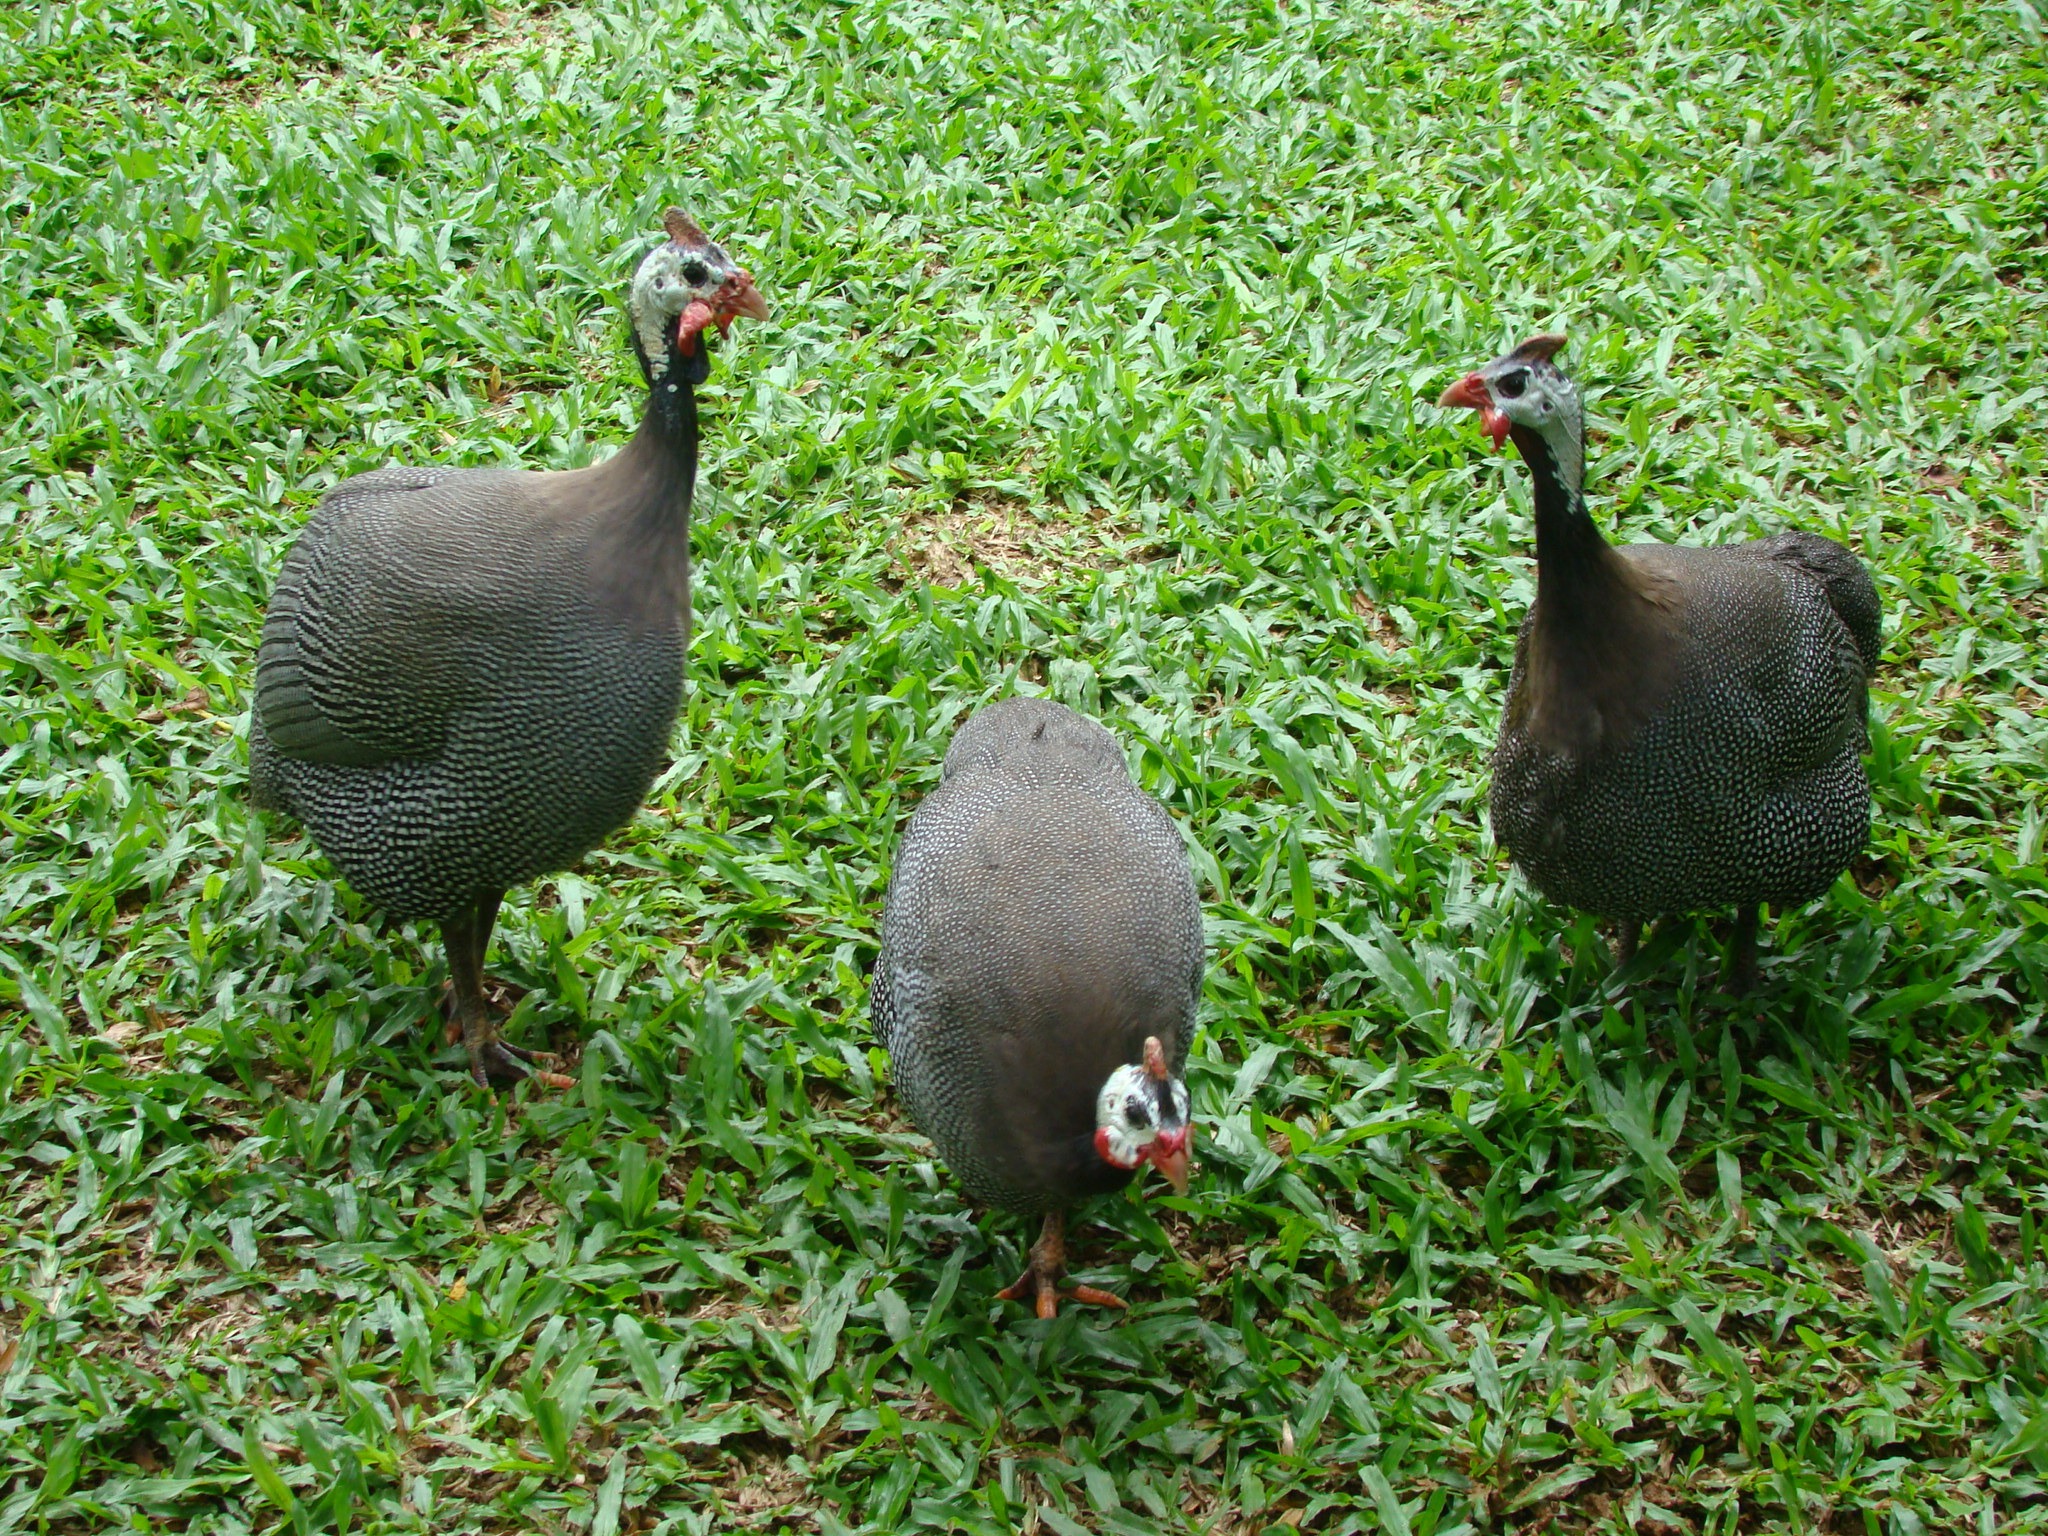
bird, animal, wildlife, beak, fowl, fauna, vertebrate, water bird, paige, chickens d angola